Old Jock

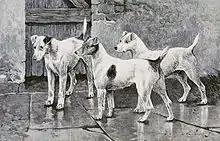
Old Jock "(far left)", Grove Nettle and Tartar, three of the dogs which have led to the modern Fox Terrier.

Although Old Jock has already changed hands on several occasions, prior to the Crystal Palace Show of 1870 he was sold from Mr. W. Cropper to Mr. J.H. Murchinson for the sum of around £60, which was supposedly the dog's weight in silver. It was in Murchinson's possession that Jock died in 1871.